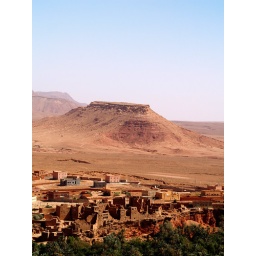
table mountain in a kasbah in Marocco beneath the High Atlas Mountains during a tour to the desert